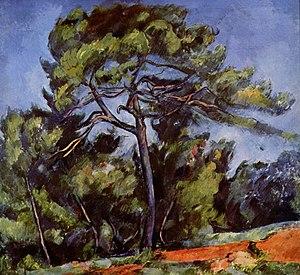
Cette liste de peintures de Paul Cézanne reste non exhaustive.